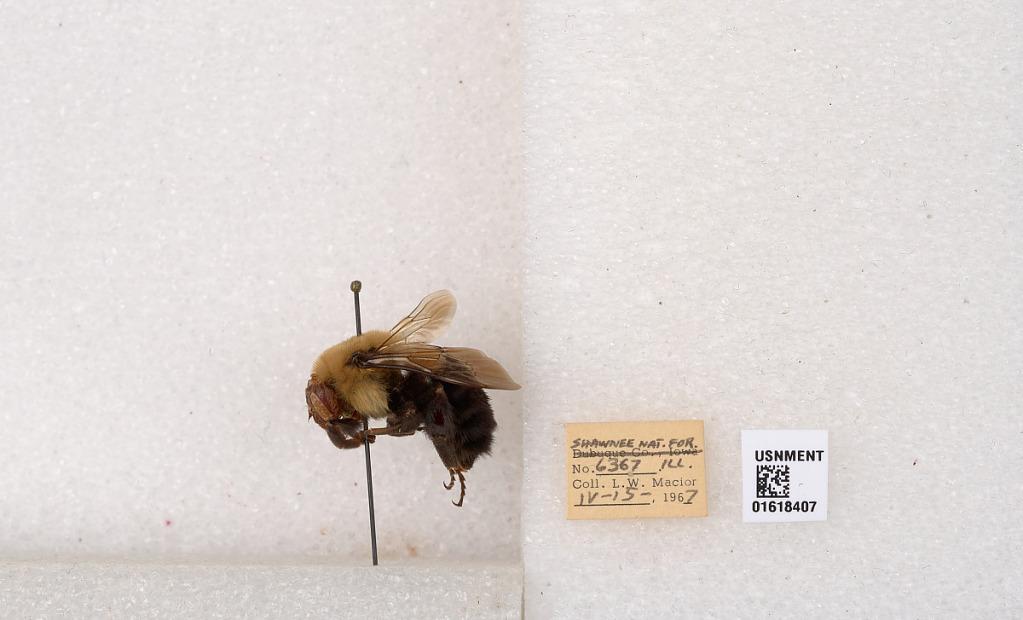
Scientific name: Bombus impatiens Cresson
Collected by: L. Macior
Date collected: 1967-4-15
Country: United States
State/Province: Illinois
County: Johnson
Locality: Shawnee National Forest
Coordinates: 37.5114, -88.8011